A Dictionary of Modern Written Arabic

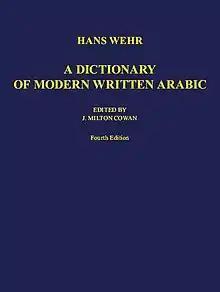
The 4th edition in English published by Harrassowitz Verlag in 1979

The 4th edition, which is considerably amended and enlarged (1301 pages compared to 1110 in the 3rd edition), was published in 1979. Harrassowitz published an improved English translation of the 4th edition of the Arabic-German dictionary with over 13,000 additional entries, approx. 26,000 words with approx. 20 words per page. It was published in 1994 by Spoken Language Services, Inc. of Ithaca, New York, and is usually available in the United States as a compact "student" paperback. In 2019, a two-volume version also started being offered.